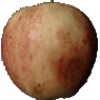
Label: red_apple